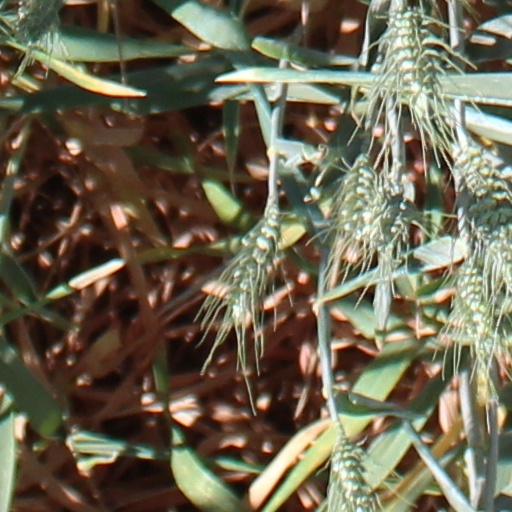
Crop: wheat